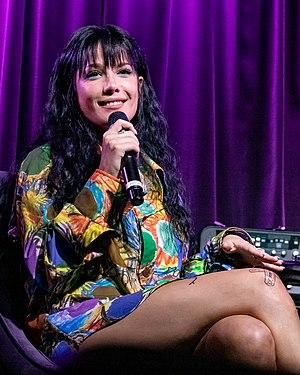
Ashley Nicolette Frangipane, plus connue sous le nom de scène Halsey, est une auteure-compositrice-interprète américaine, née le 29 septembre 1994 à Edison dans le New Jersey.